World Jewish Congress

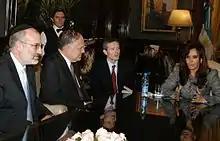
Eduardo Elsztain and Ronald S. Lauder with Argentine President Cristina Fernández de Kirchner in Buenos Aires, June 2008

Operating under the auspices of the World Jewish Congress in Israel, the Israel Council on Foreign Relations has since its inception in 1989 hosted heads of state, prime ministers, foreign ministers and other distinguished visitors to Israel and has issued several publications on Israeli foreign policy and international affairs, including its tri-annual foreign policy journal, the Israel Journal of Foreign Affairs.